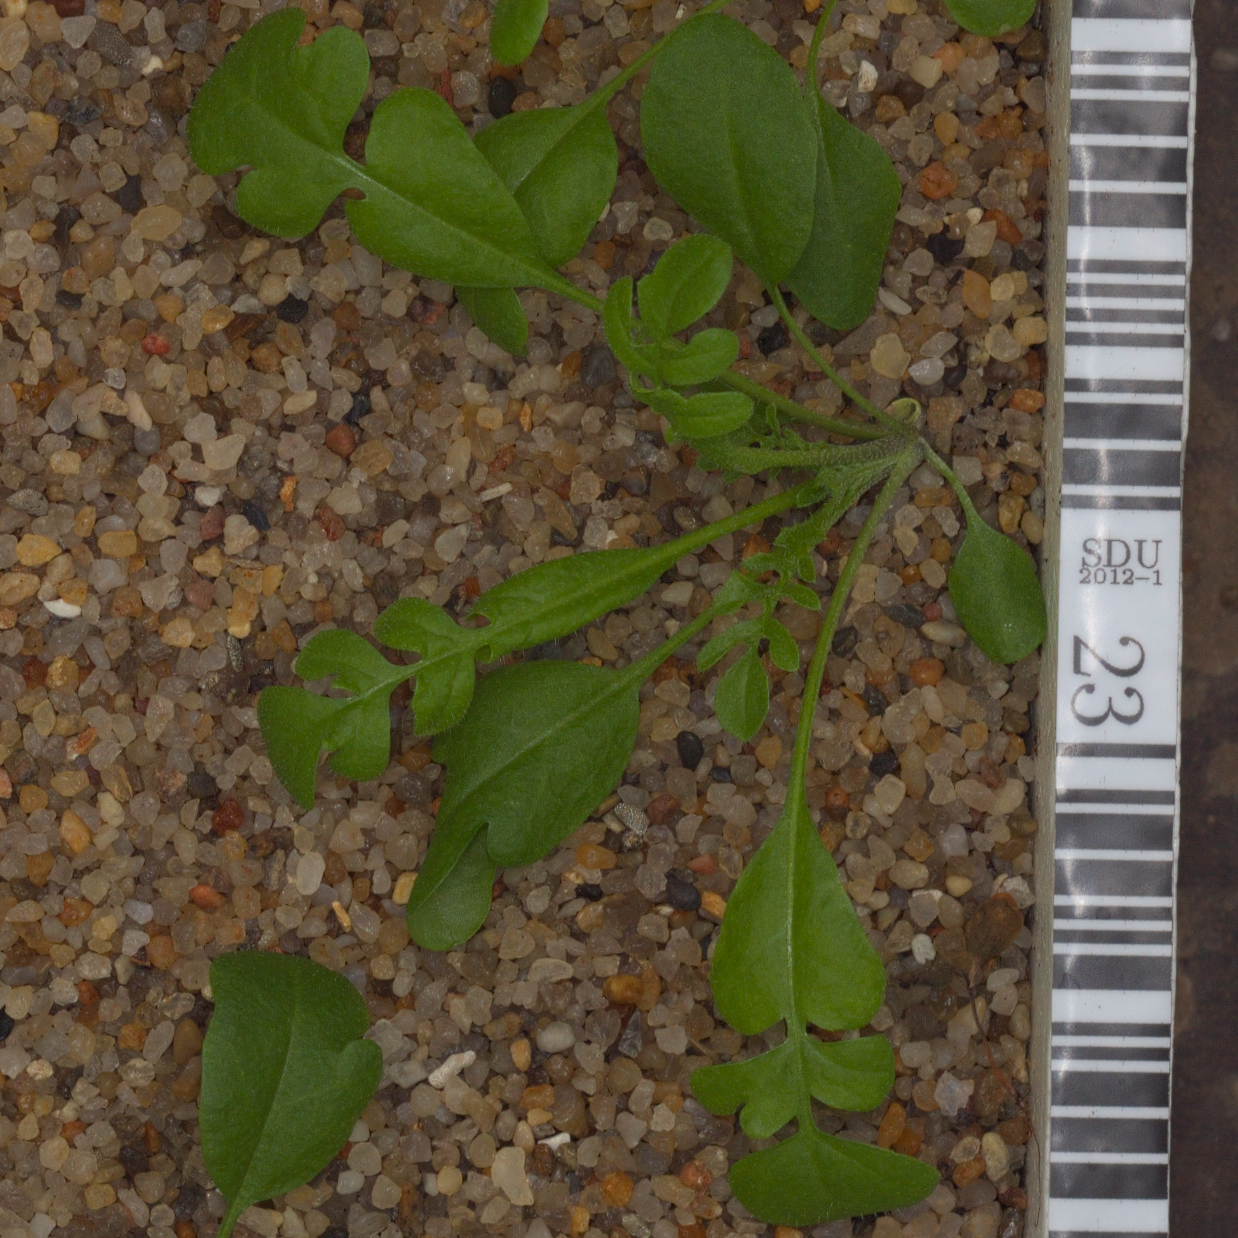
Label: shepherds_purse